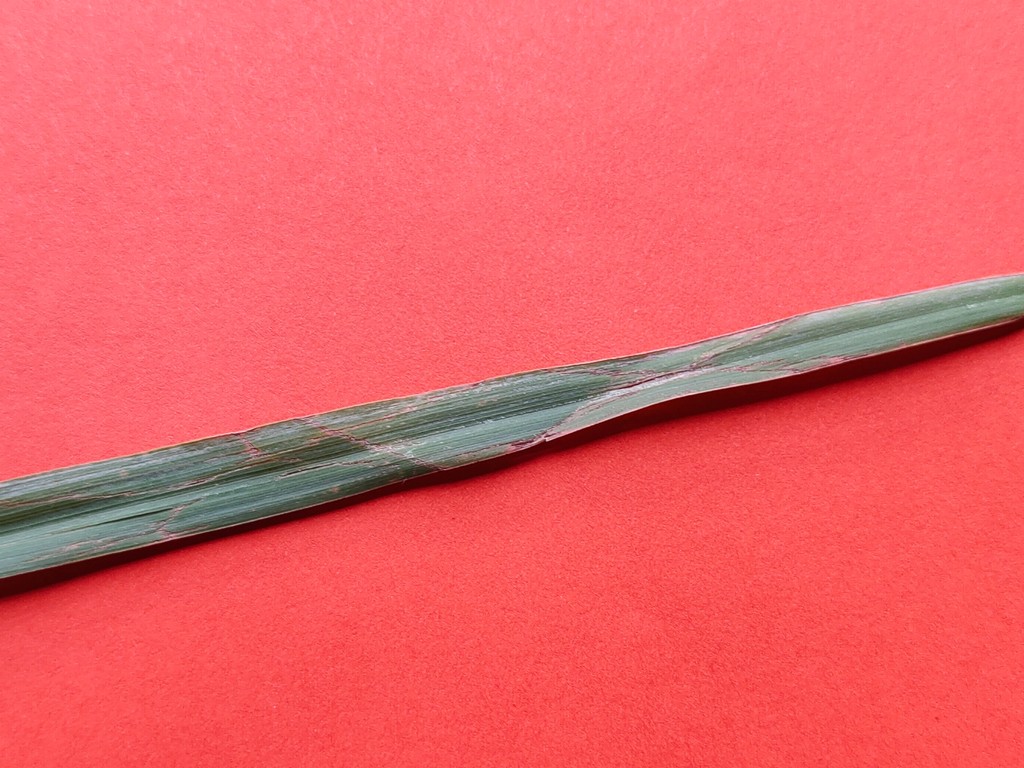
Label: Unhealthy